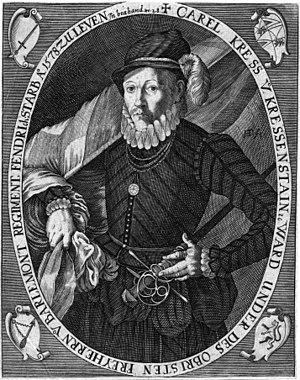
portrait gravé